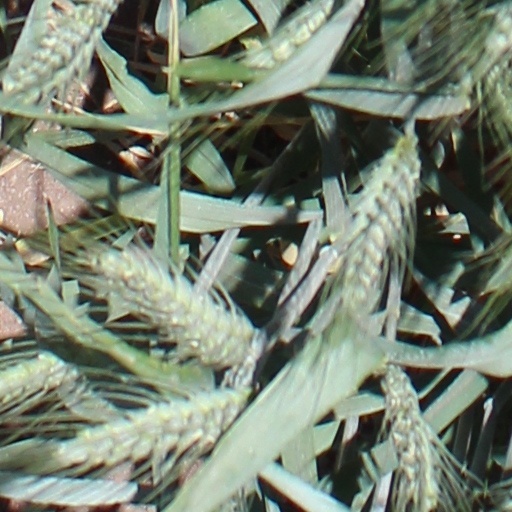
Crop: wheat